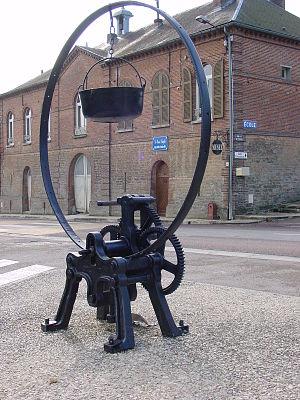
Le musée du passé simple - rue principale - 10320 CRESANTIGNES
Bibliographie